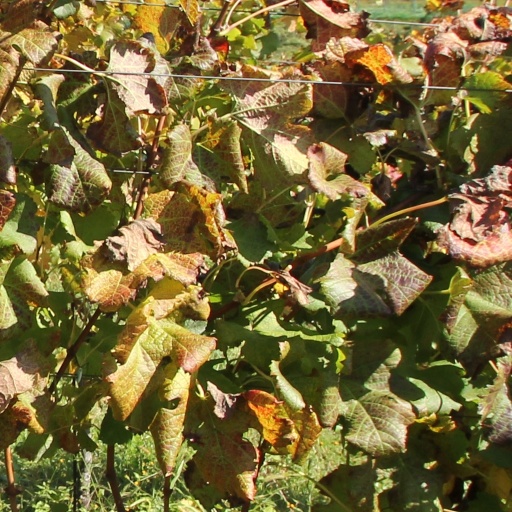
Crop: grape